Amphibious aircraft

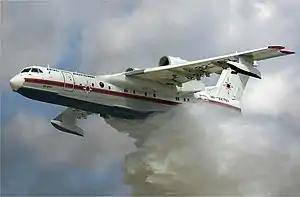
Beriev Be-200 operating as a waterbomber

With the increased availability of airstrips in remote communities, fewer amphibious aircraft are manufactured today than in the past, although a handful of amphibious aircraft are still produced, such as the Bombardier 415, ICON A5, and the amphibious-float–equipped version of the Cessna Caravan.